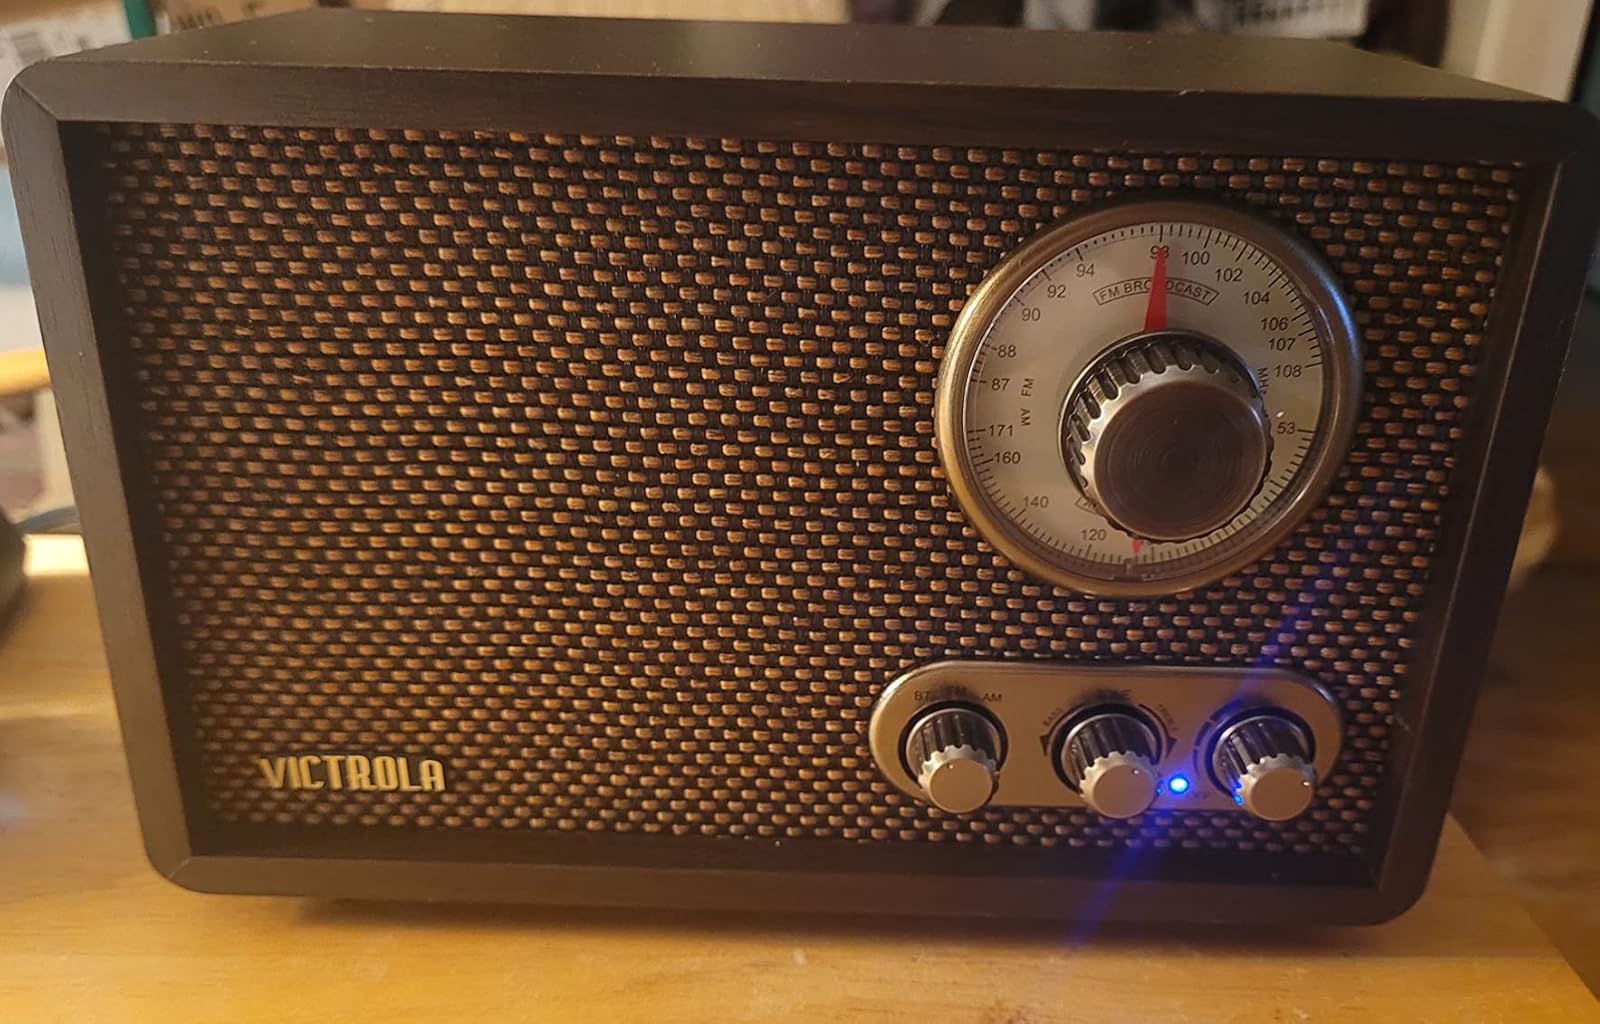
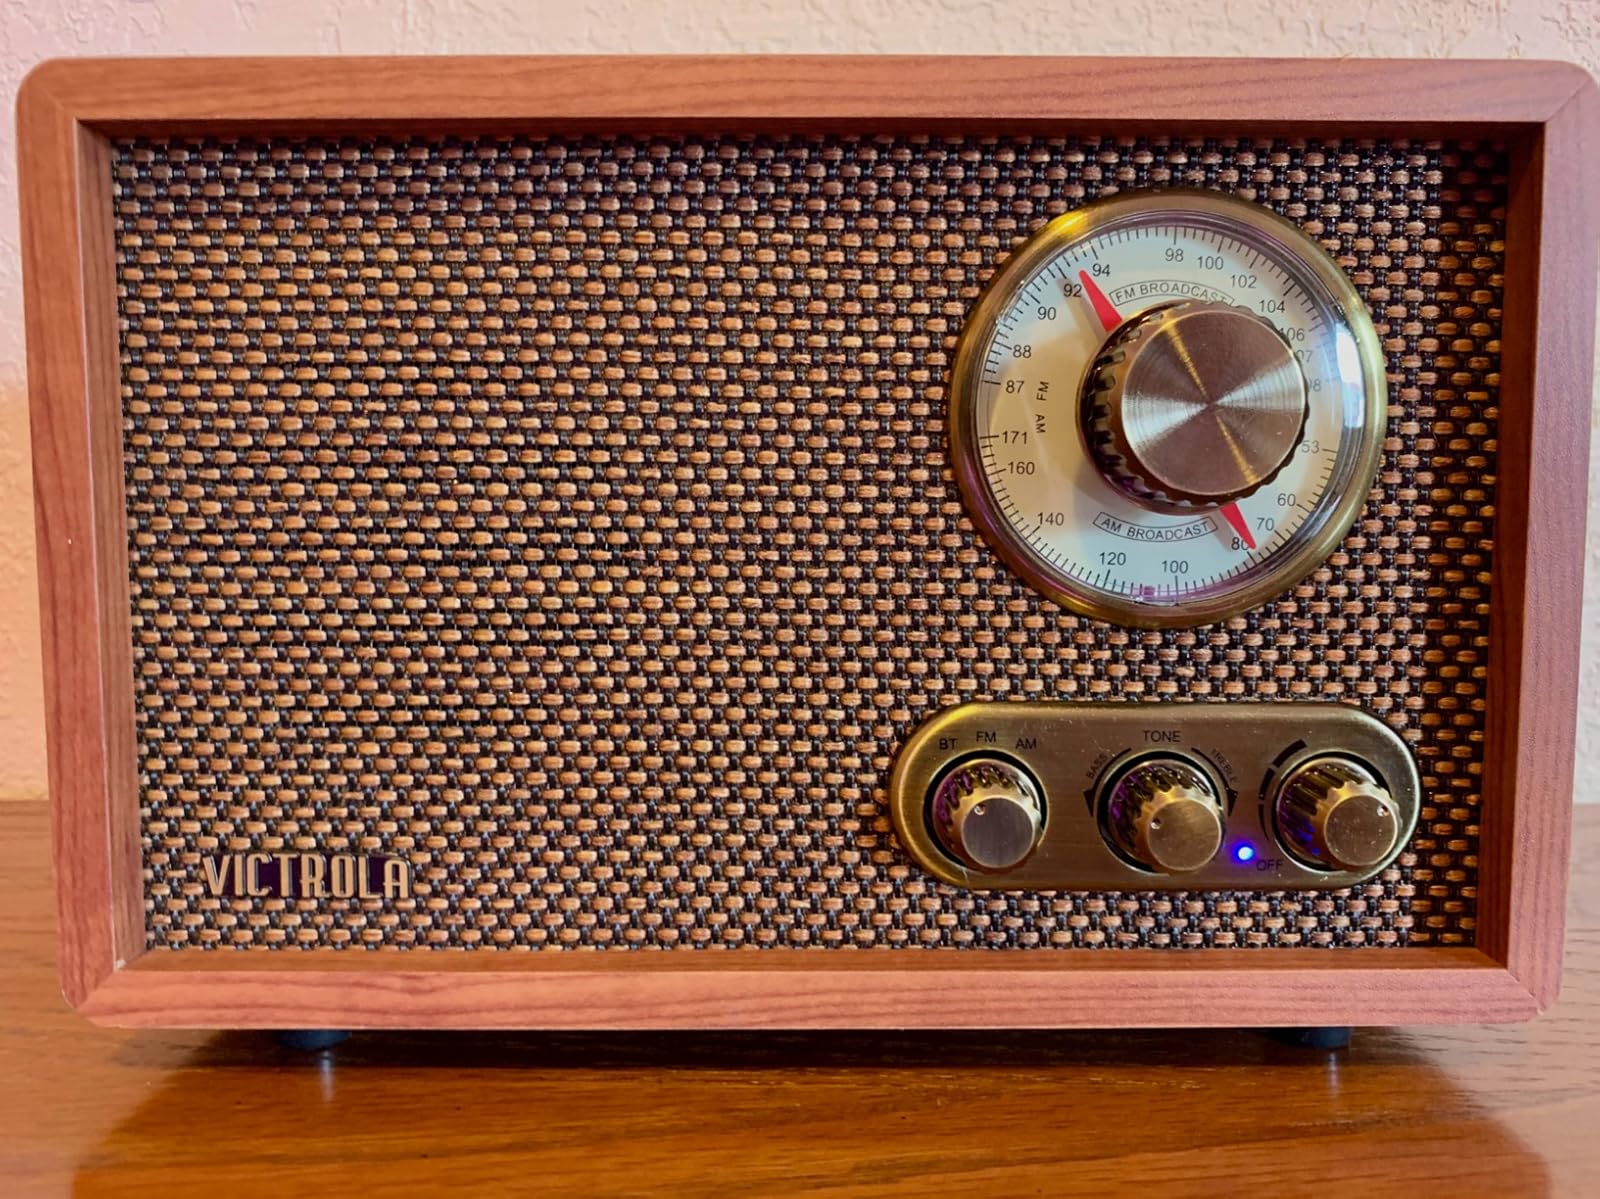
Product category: radio
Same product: no